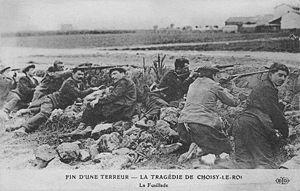
Cette page présente les membres de la Bande à Bonnot, qui était un groupe anarchiste criminel français qui a opéré en France et en Belgique durant la Belle Époque, de 1911 à 1912.
Jules Joseph Bonnot est un anarchiste français, né le 14 octobre 1876 à Pont-de-Roide et mort le 28 avril 1912 dans le 4ᵉ arrondissement de Paris. Il fut le meneur de ce que la presse appela la « bande à Bonnot », un groupe illégaliste ayant multiplié les braquages et les meurtres en 1911 et 1912.